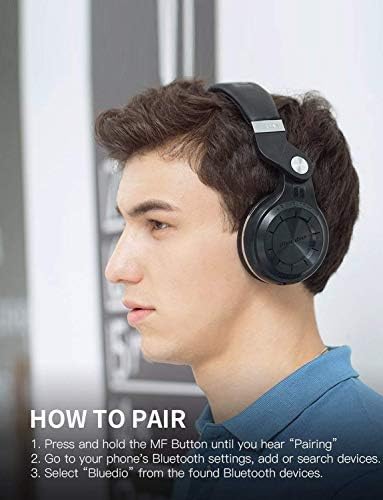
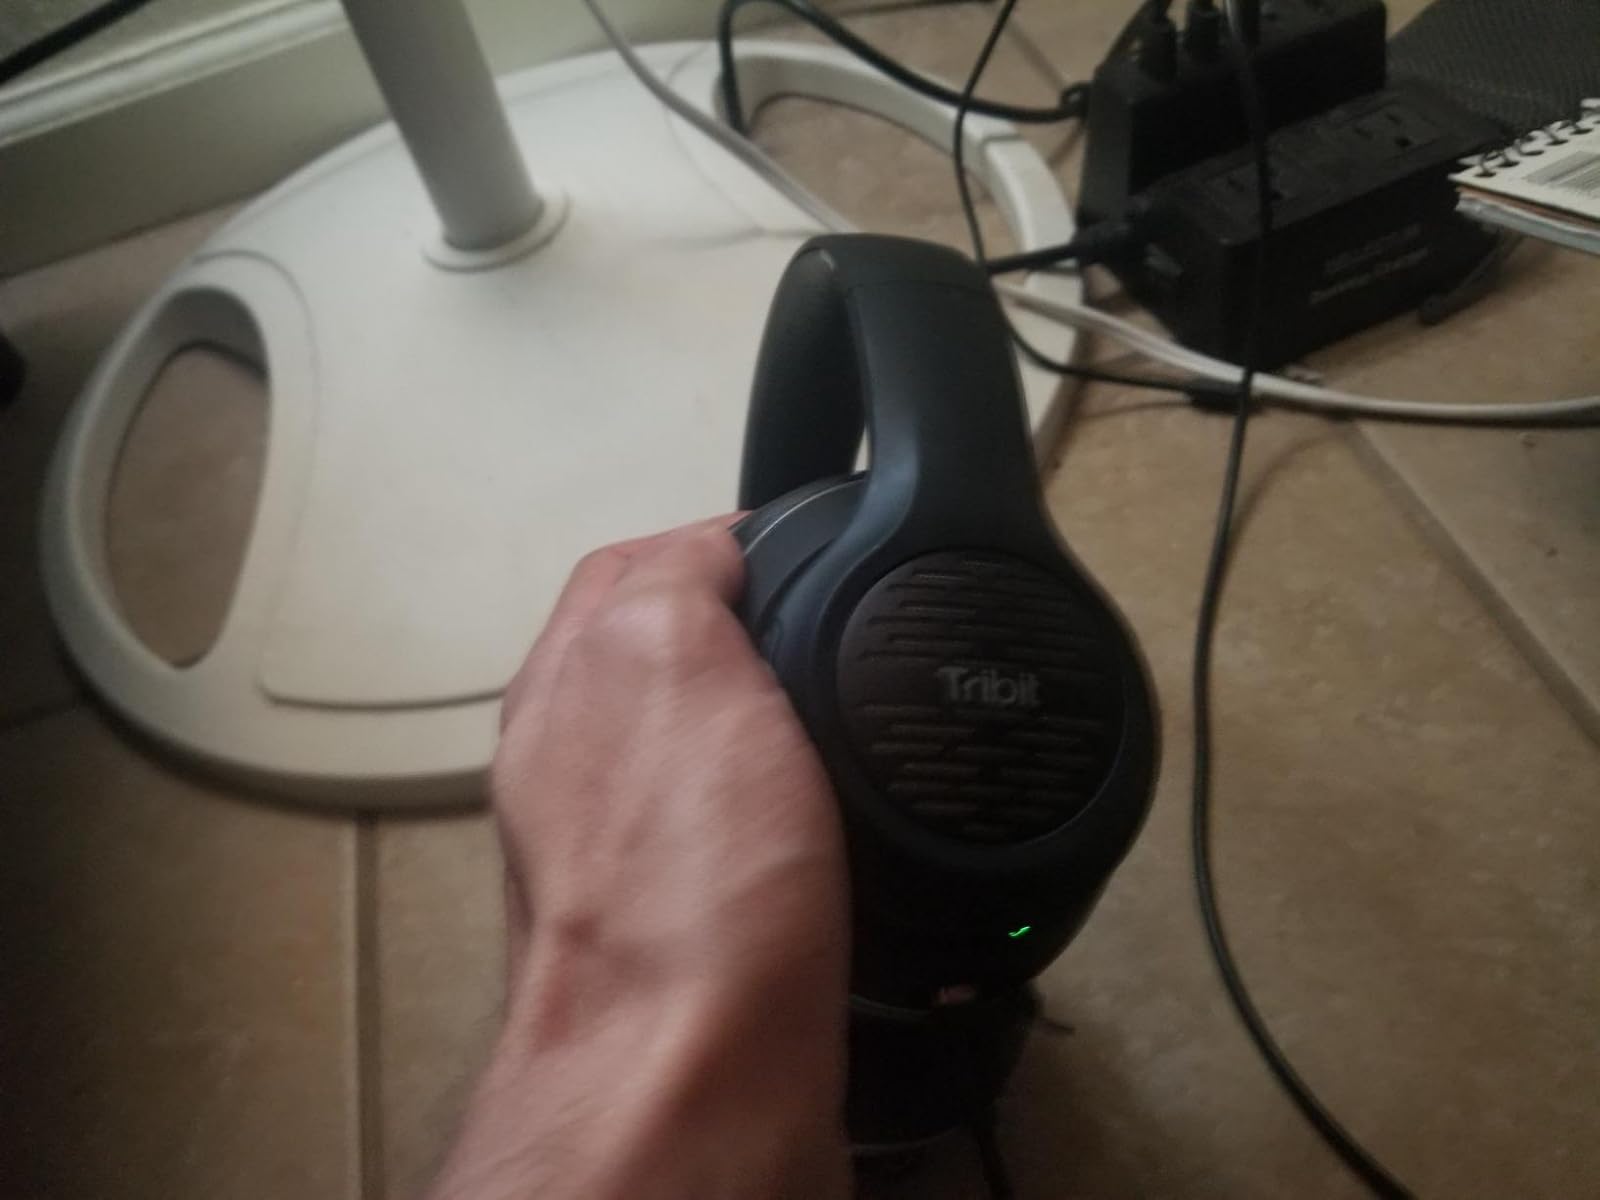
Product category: headphones
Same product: no